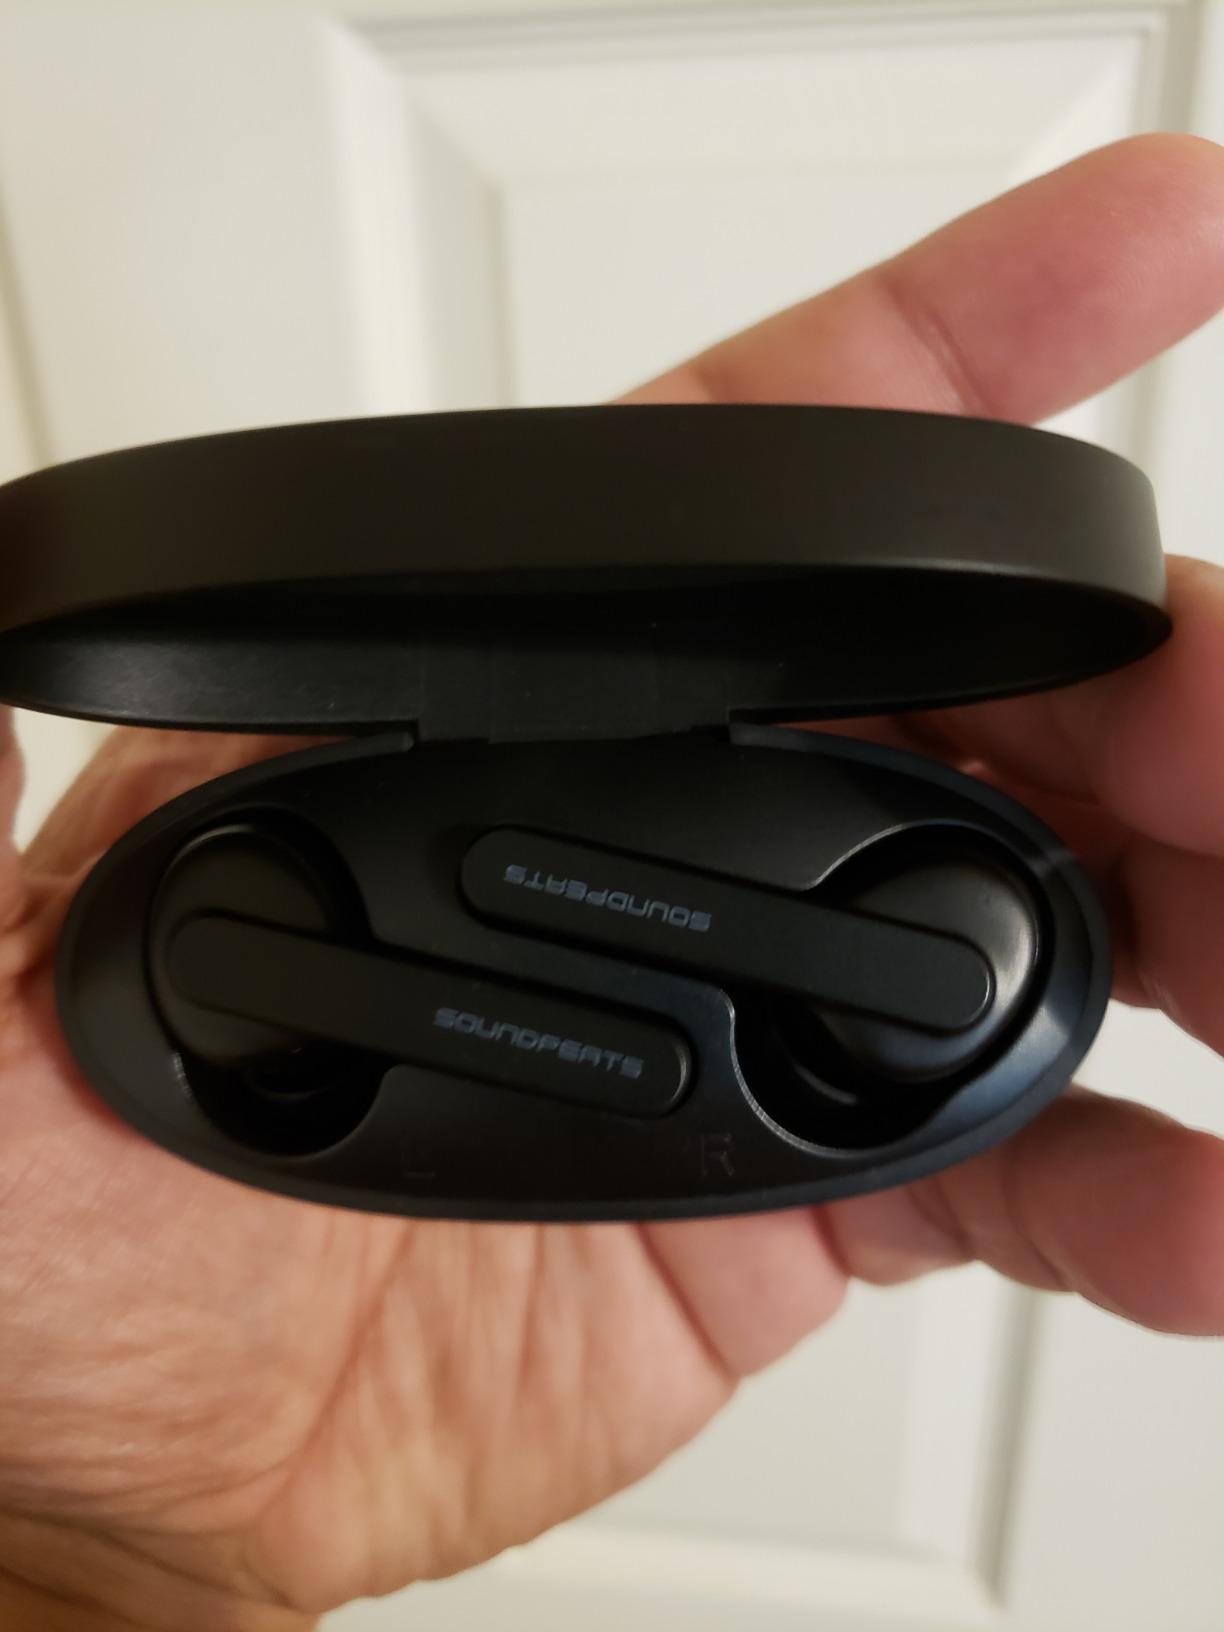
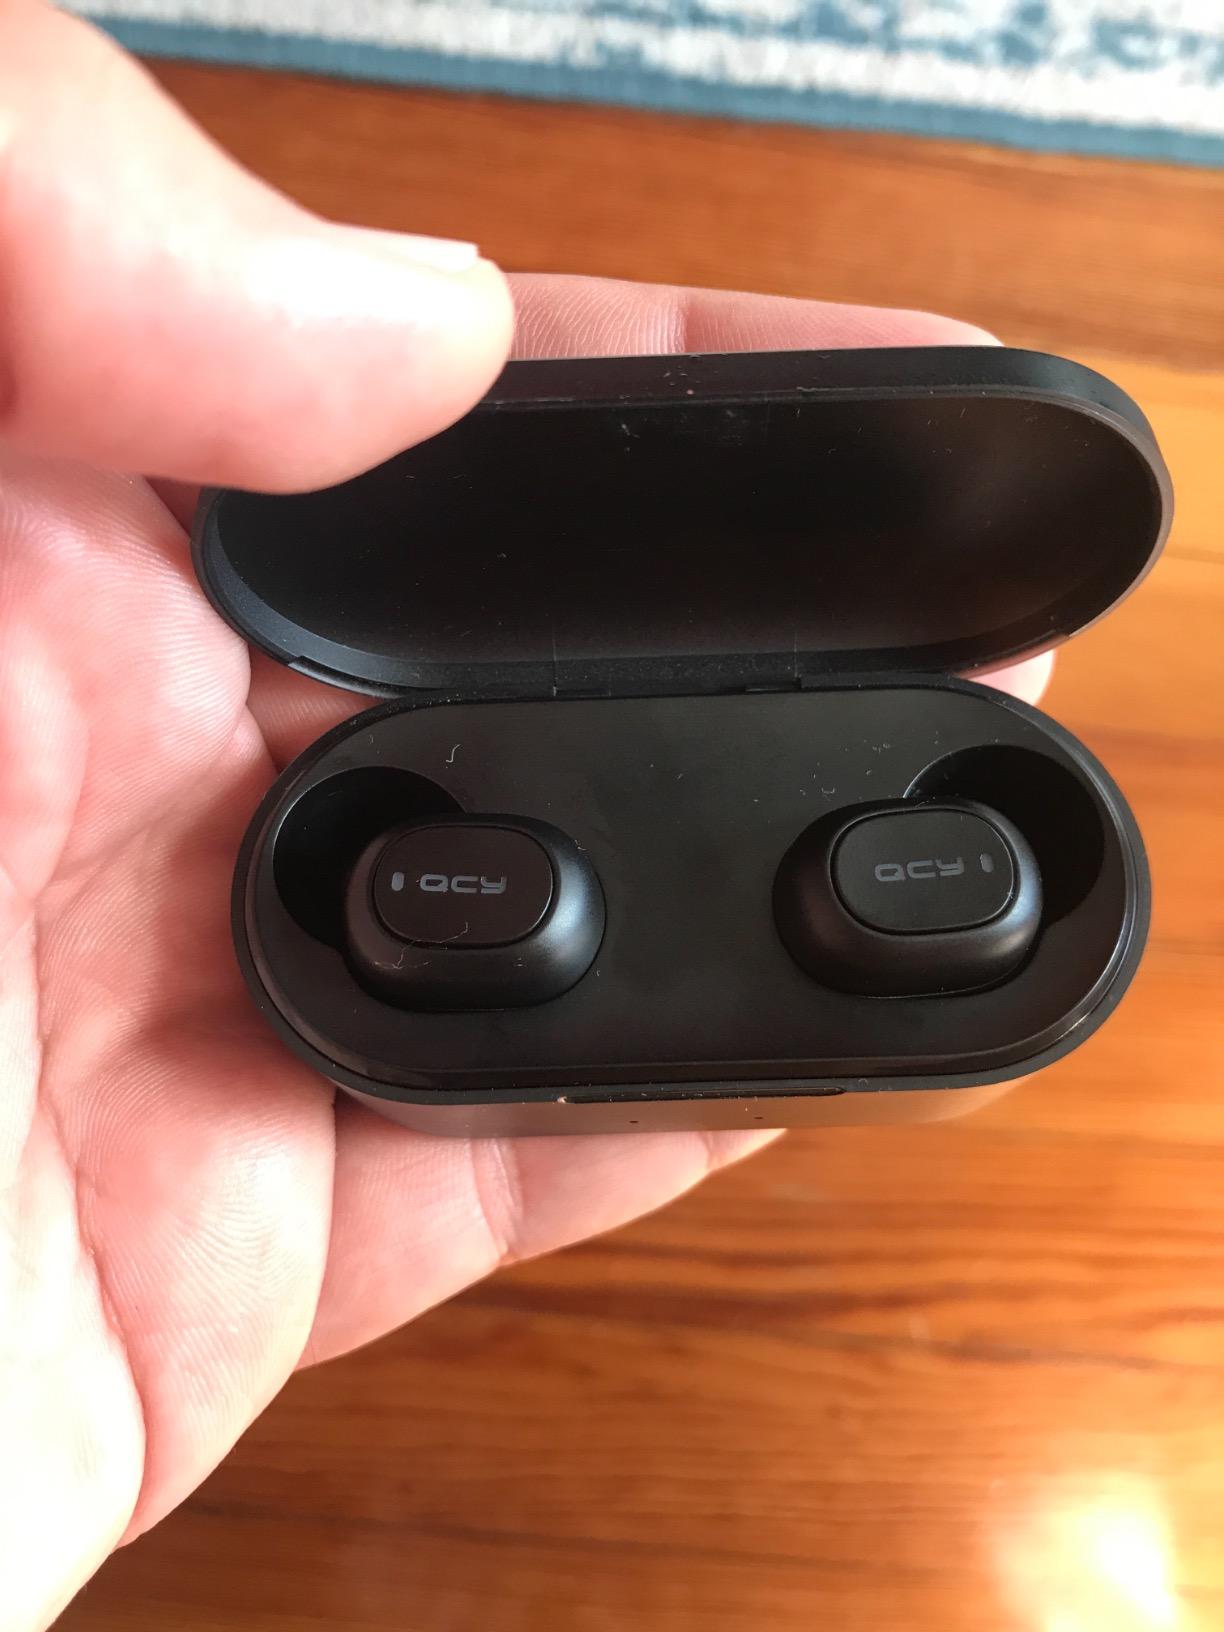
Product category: earbuds
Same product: no